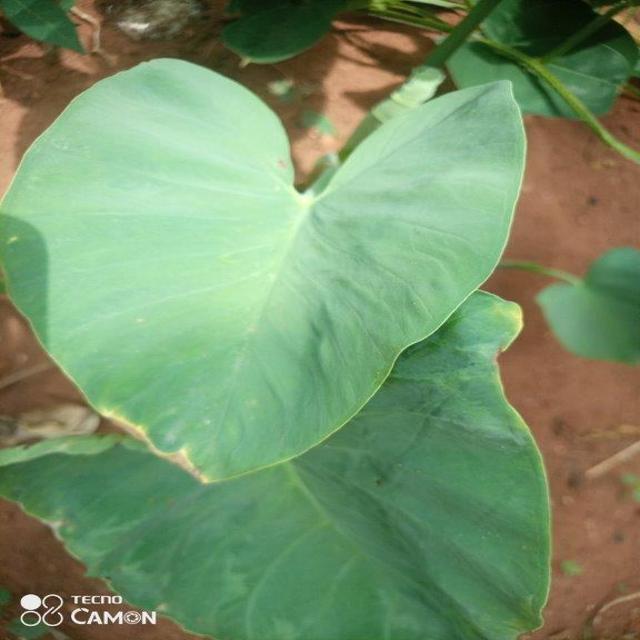
Label: Early_Blight